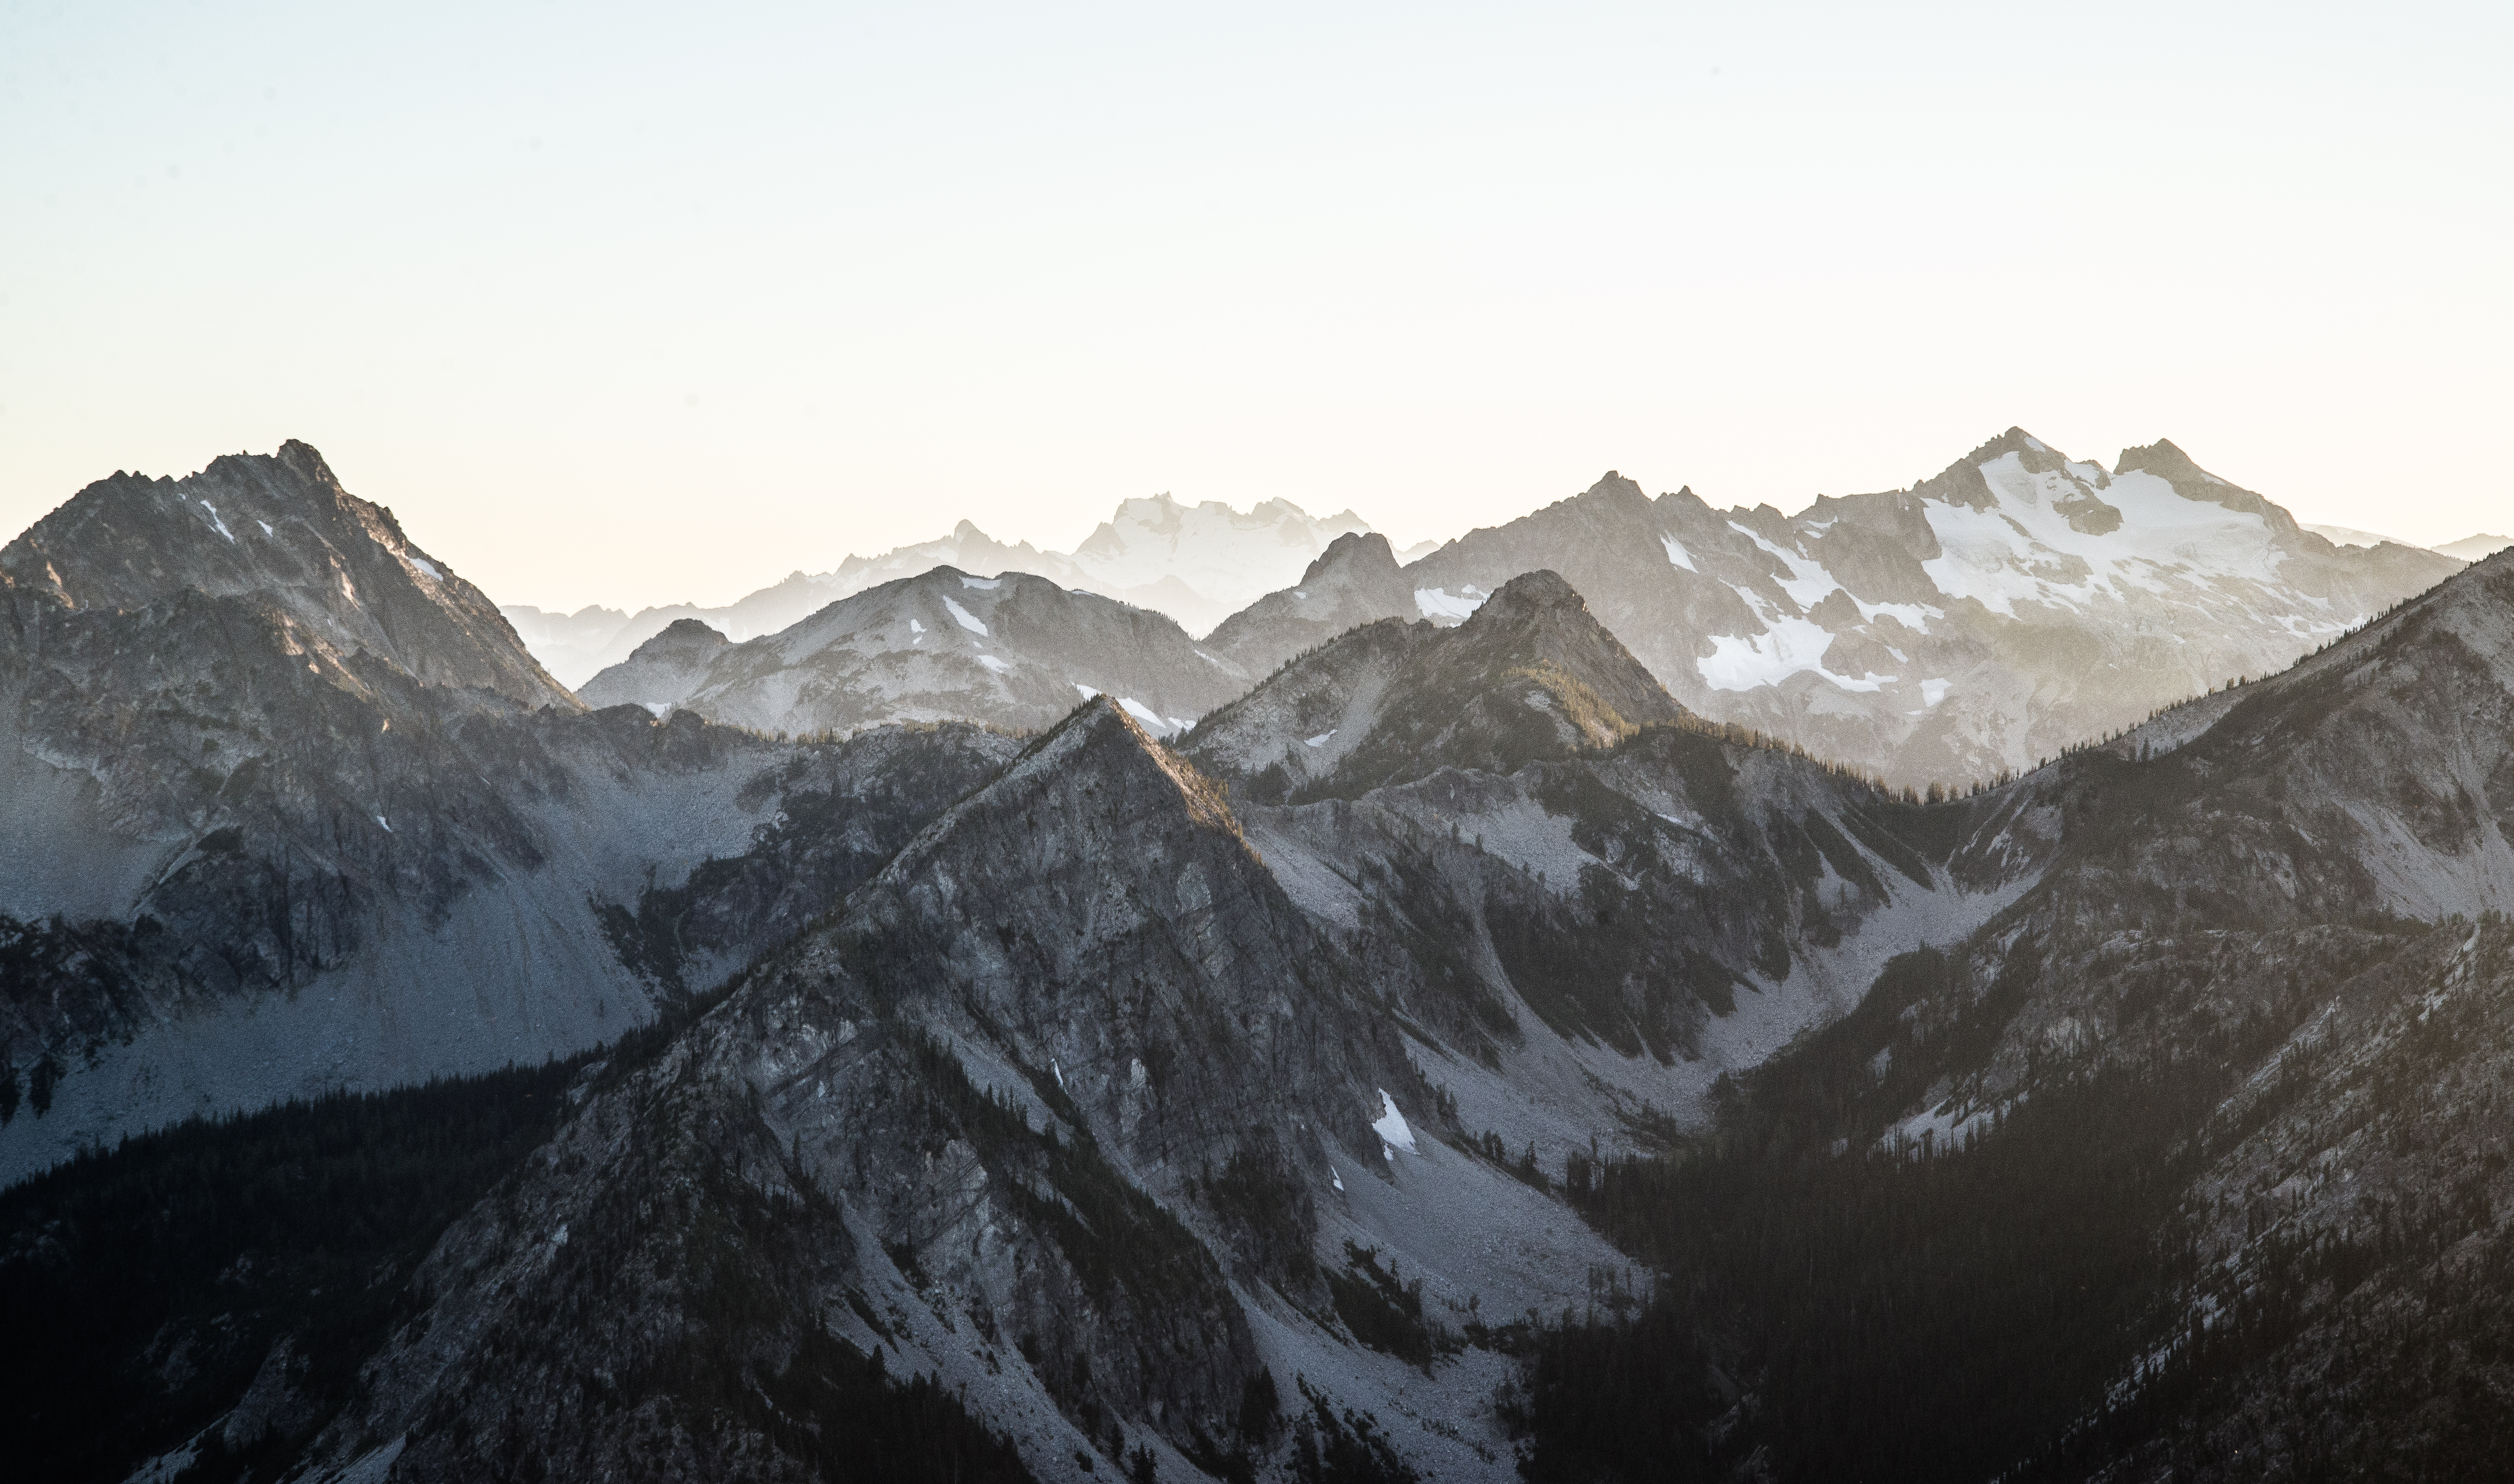
landscape, nature, mountain, snow, winter, valley, mountain range, scenery, weather, ridge, summit, mountains, alps, plateau, cirque, landform, mountain pass, geographical feature, atmospheric phenomenon, mountainous landforms, geological phenomenon